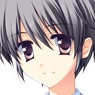
Portrait style: Anime Portrait